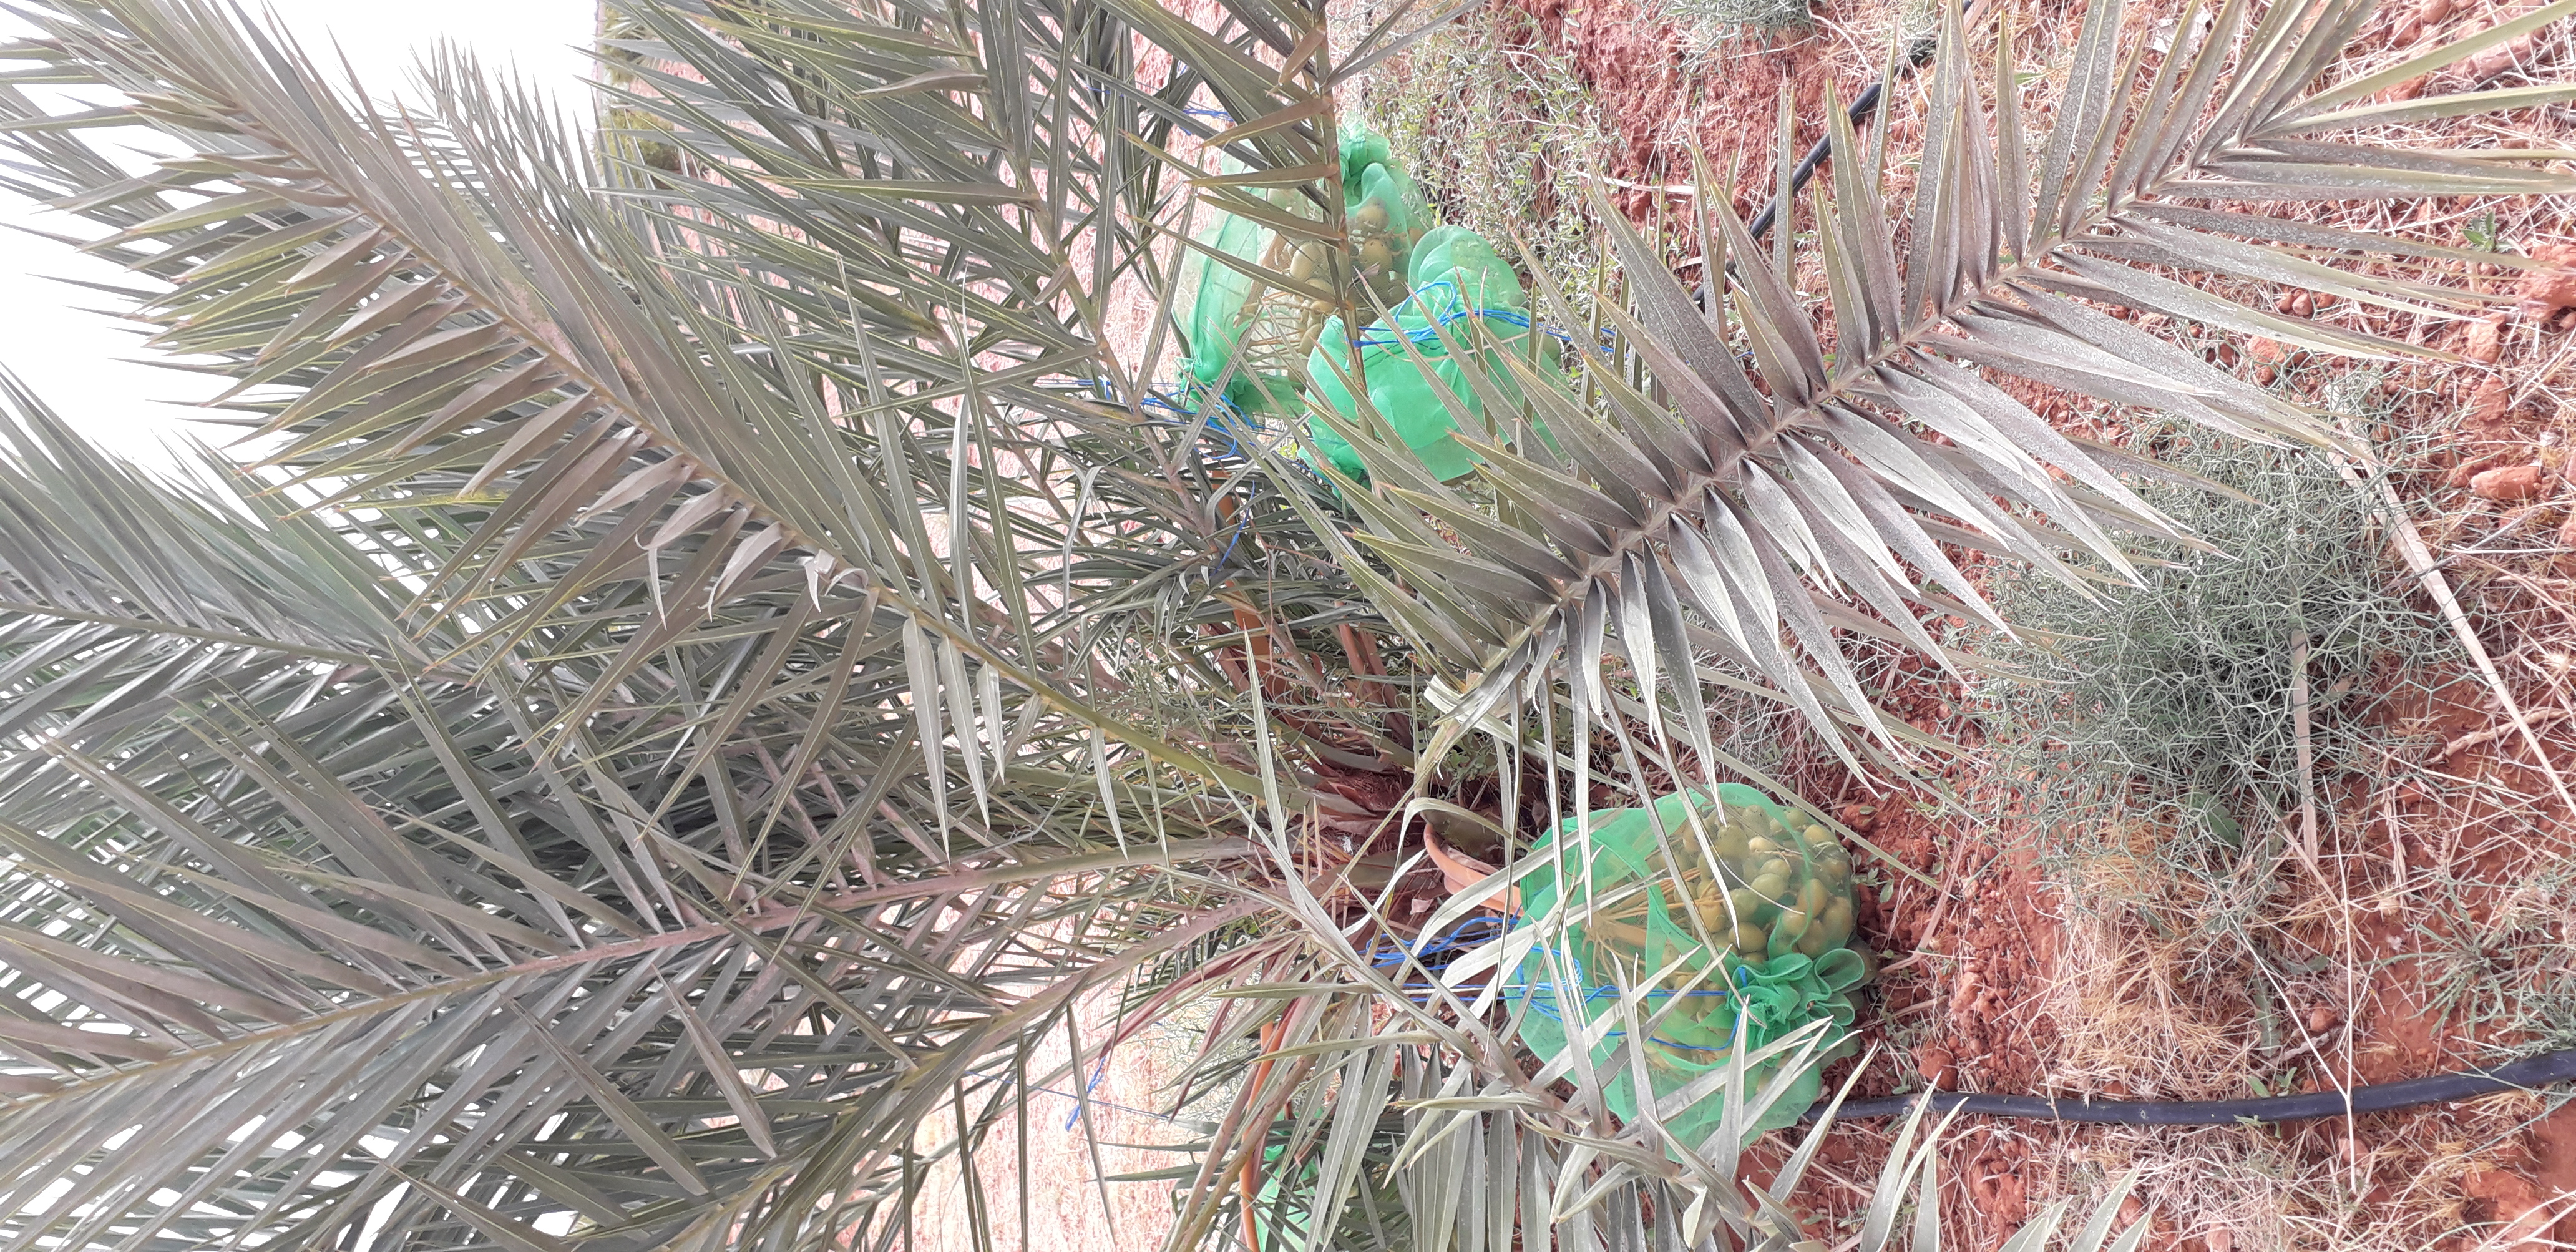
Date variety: Boufagous